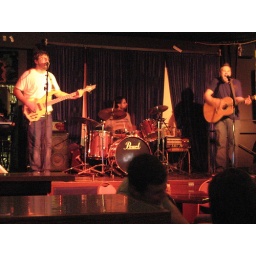
in the white t-shirt on the left, laying down the bass on a Bright Friday evening in my home town, 05-02-08.